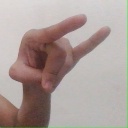
अक्षर: च